Together Again (Janet Jackson song)

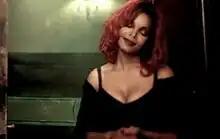
Jackson in the "Deeper Remix" video for "Together Again"

Two music videos were produced for "Together Again". The original version was directed by French photographer Seb Janiak and choreographed by Tina Landon. Jackson became interested in working on a music video with Janiak upon meeting him in Paris, although he had never directed a video before. She wanted something different for hairstyle for the video as she was getting bored and decided to dye it red, using wire to look like it was tree branches. It was filmed in Los Angeles, California, with her brother Michael's giraffe and elephant being used for the shoot; the giraffe got away during the shoot, but it was found afterwards.